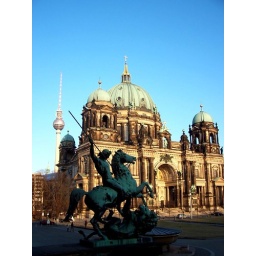
A photo showing a statue, the television tower in Alexzander Platz, and the Dom Church